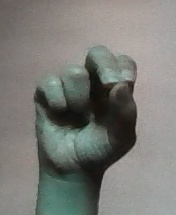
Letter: gaaf